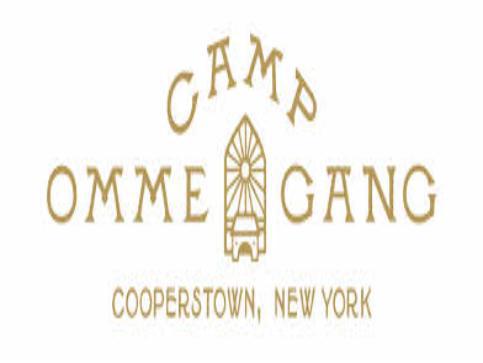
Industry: Food